Brotherhood of Man

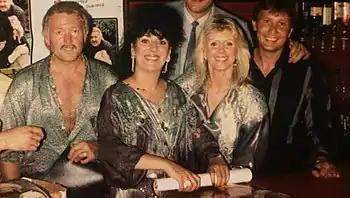
Brotherhood of Man in the late 1980s

Early in 1977, the group released their next single, "Oh Boy (The Mood I'm In)". The song was a change to their previous hits in that it was female-led and much more in a contemporary pop style. The song was a hit in the UK, reaching the top 10 and fared well in Europe also. The album which had been released in Europe the previous year was now released in the UK with the new single added. The album, now titled "Oh Boy!", did not follow their last album into the charts however.